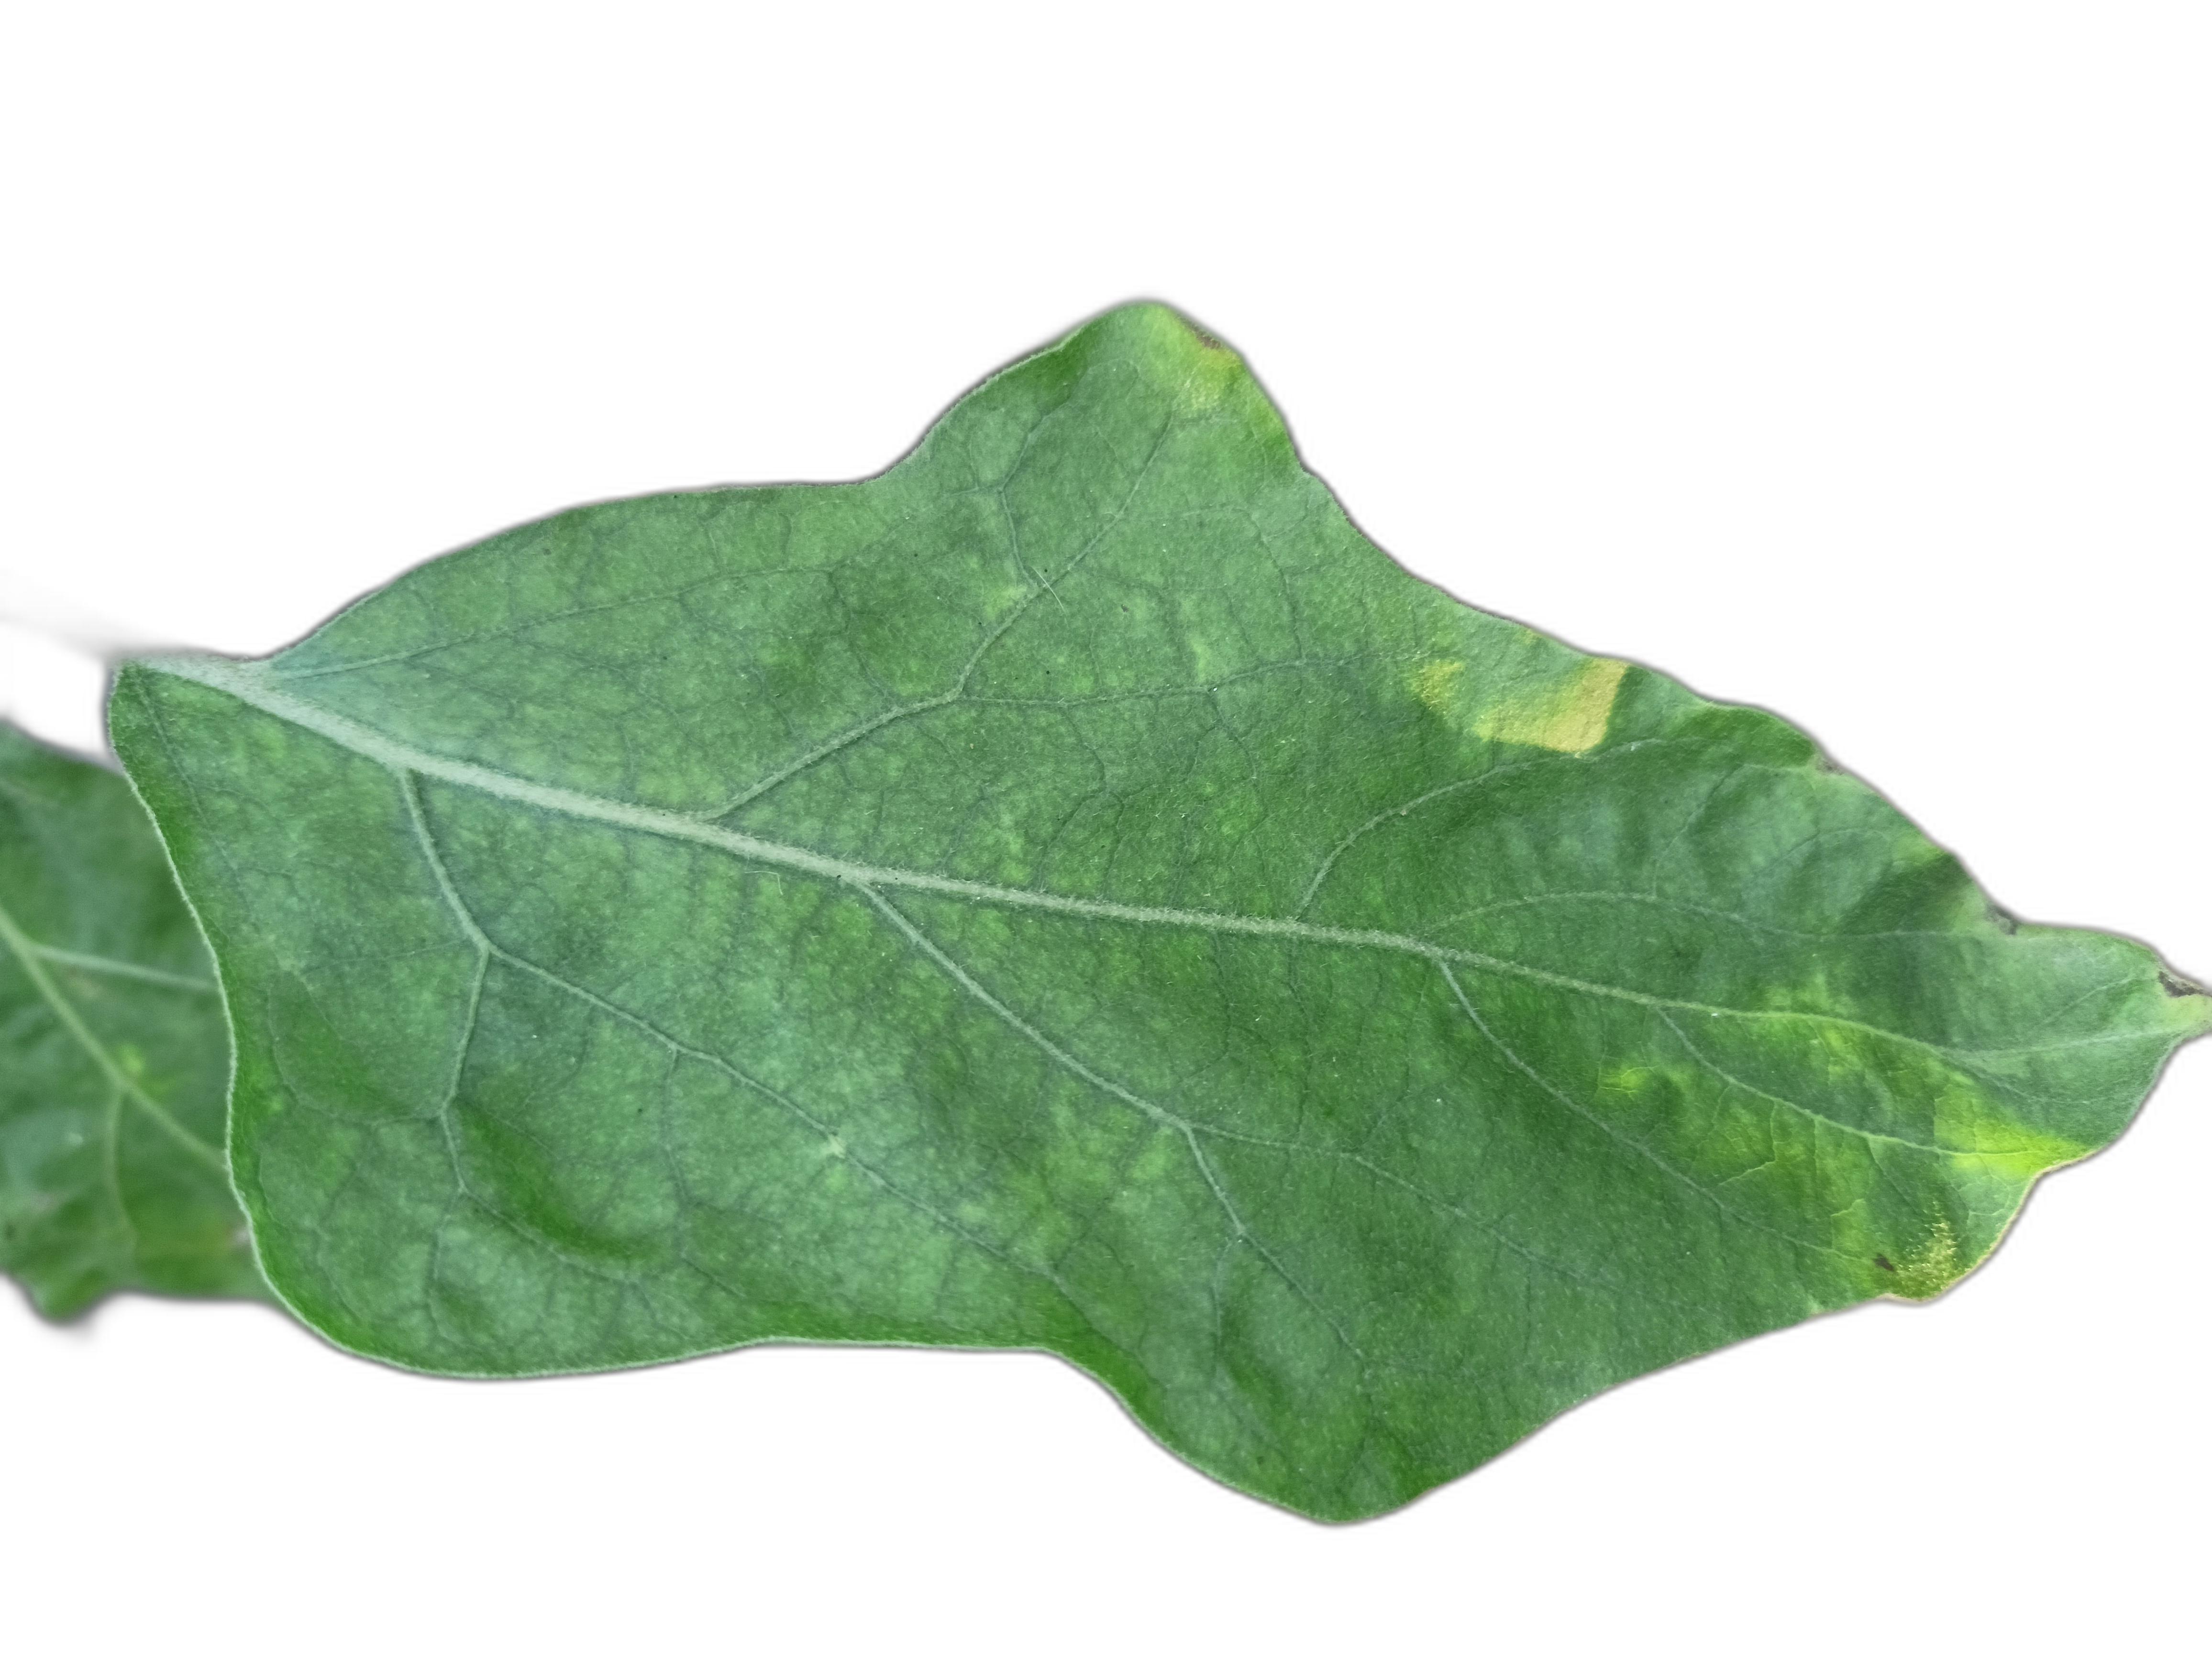
Label: Healthy Leaf